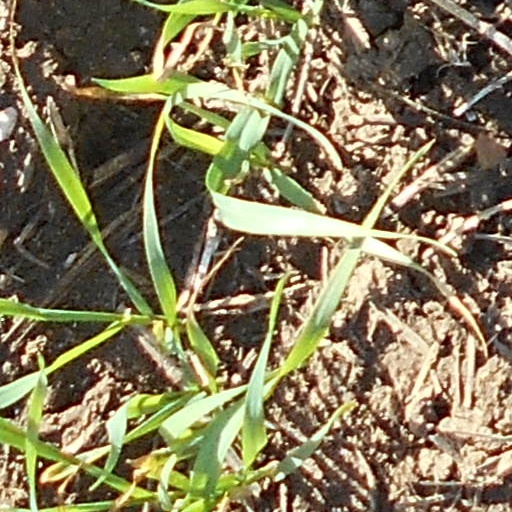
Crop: wheat